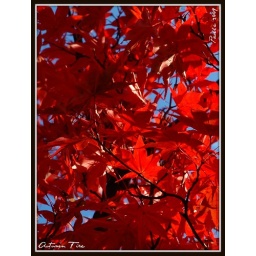
Autumn leaves in Italy. I loved the contrast of the red leaves against the blue patches of sky